Washington Duke

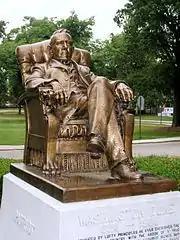
Statue of Washington Duke at Duke University's East Campus, photographed in June 2006

After the war, Duke stopped farming in order to focus on manufacturing tobacco products. In 1865, using a converted corn crib as a factory, Duke started his first company, W. Duke and Sons, and began production of pipe tobacco under the brand name Pro Bono Publico (For the Public Good). According to Duke, he, along with his sons Ben and Buck, produced between 400 and 500 pounds of pipe tobacco per day. As their company prospered, they built a two-story factory on the homestead in 1869. In 1874, Washington Duke sold his farm and moved his family into the rapidly growing city of Durham. He and his sons built a factory on Main Street, and Washington spent the rest of the decade as a traveling salesman for Pro Bono Publico.